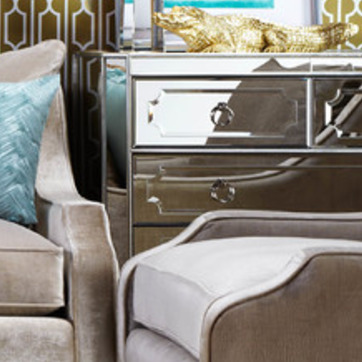
Material: mirror